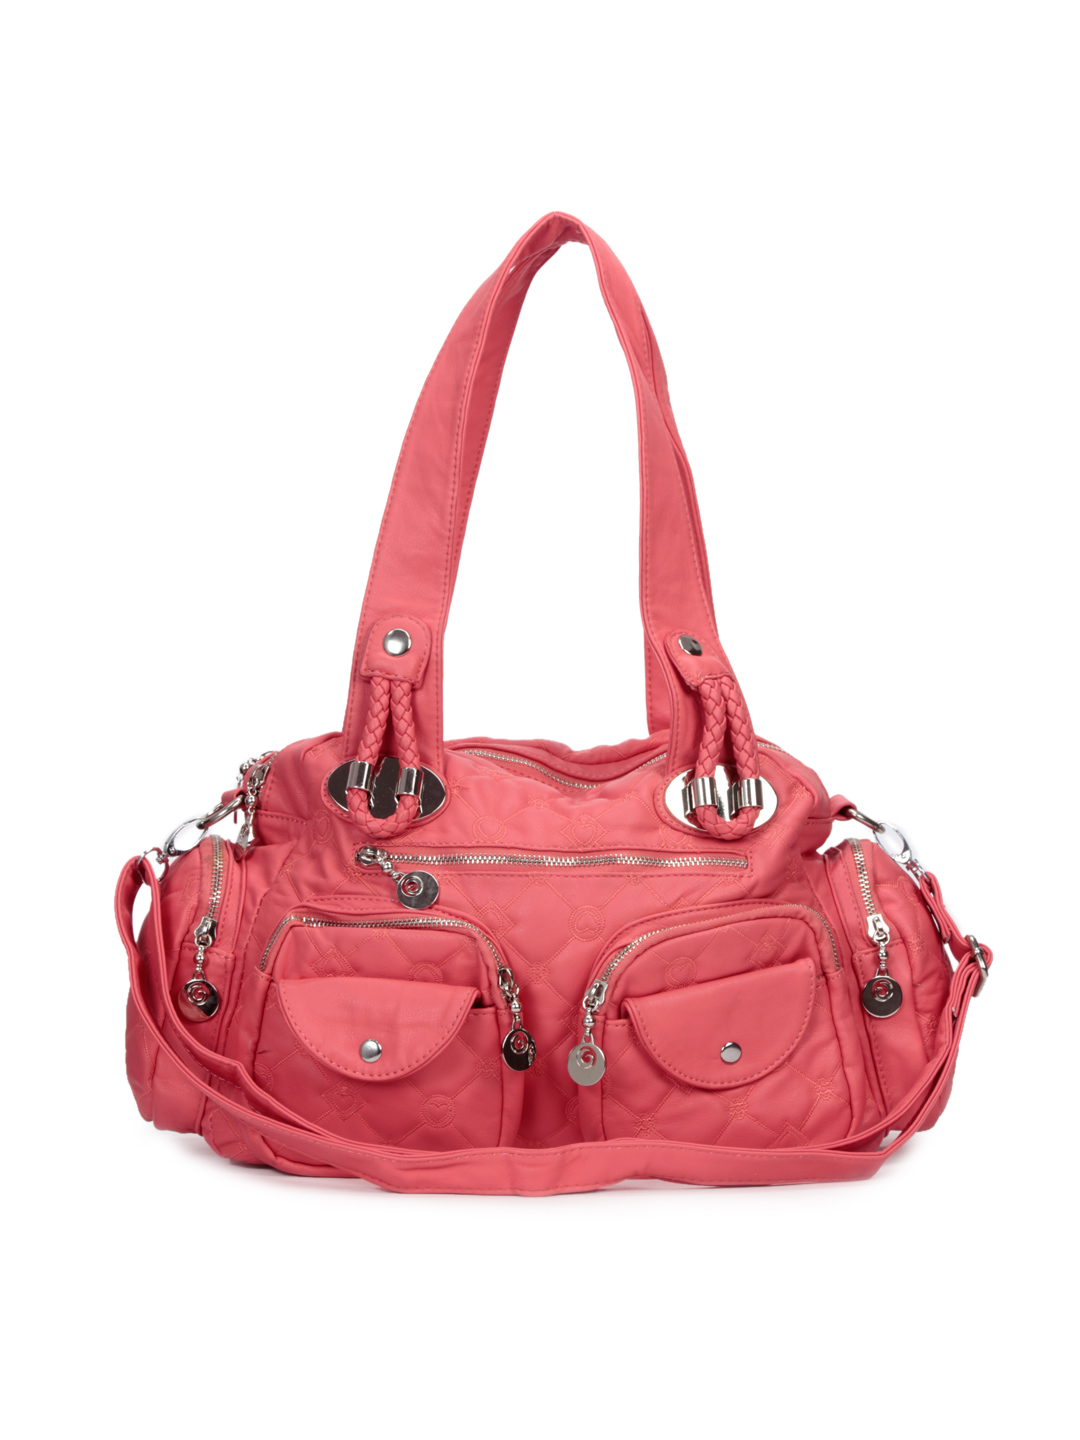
Kiara Women Leatherette Peach Handbag
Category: Accessories / Bags / Handbags
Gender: Women
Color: Peach
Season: Summer 2012
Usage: Casual